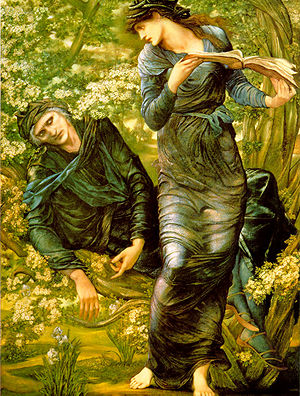
Damen i søen
Nimue.
Damen i søen er en keltisk moder-gudinde, der bor i Søer, og var meget udbredt.